Charles Henry Robb

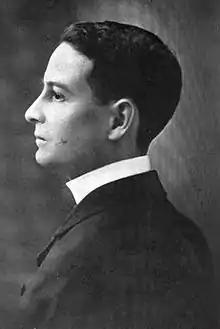
Robb as Assistant Attorney General in 1905.

Robb's original family name was spelled "Robideau", "Robadeau" and "Rubadeau". He was born in Malone, New York, the son of Isaac M. Robb and Clara Slater Matthews. He was raised in Lincoln, Rhode Island, Troy, New York, New York and Guilford, Vermont. Robb attended Brattleboro, Vermont's Brattleboro High School and graduated from West Brattleboro's Glenwood Seminary in 1886. He began studies for the entrance examination to attend the United States Military Academy, but decided to study law instead. He studied with the firm of Kittredge Haskins and Edgar W. Stoddard, was admitted to the bar in 1892, and practiced in Bellows Falls from 1894 to 1902. A Republican, from 1896 to 1899 he served as State's Attorney of Windham County. He then served as an attorney for the Internal Revenue Service. While practicing law in Vermont, Robb was also involved in business and banking, and was an incorporator and officer of the Bellows Falls Trust Company. He was also active in both the Vermont and American Bar Associations. From 1903 to 1904, Robb was a United States Assistant Attorney General in the United States Post Office Department, where he investigated wrongdoing and prosecuted corrupt officials. Robb served as an assistant to the United States Attorney General from 1904 to 1906.